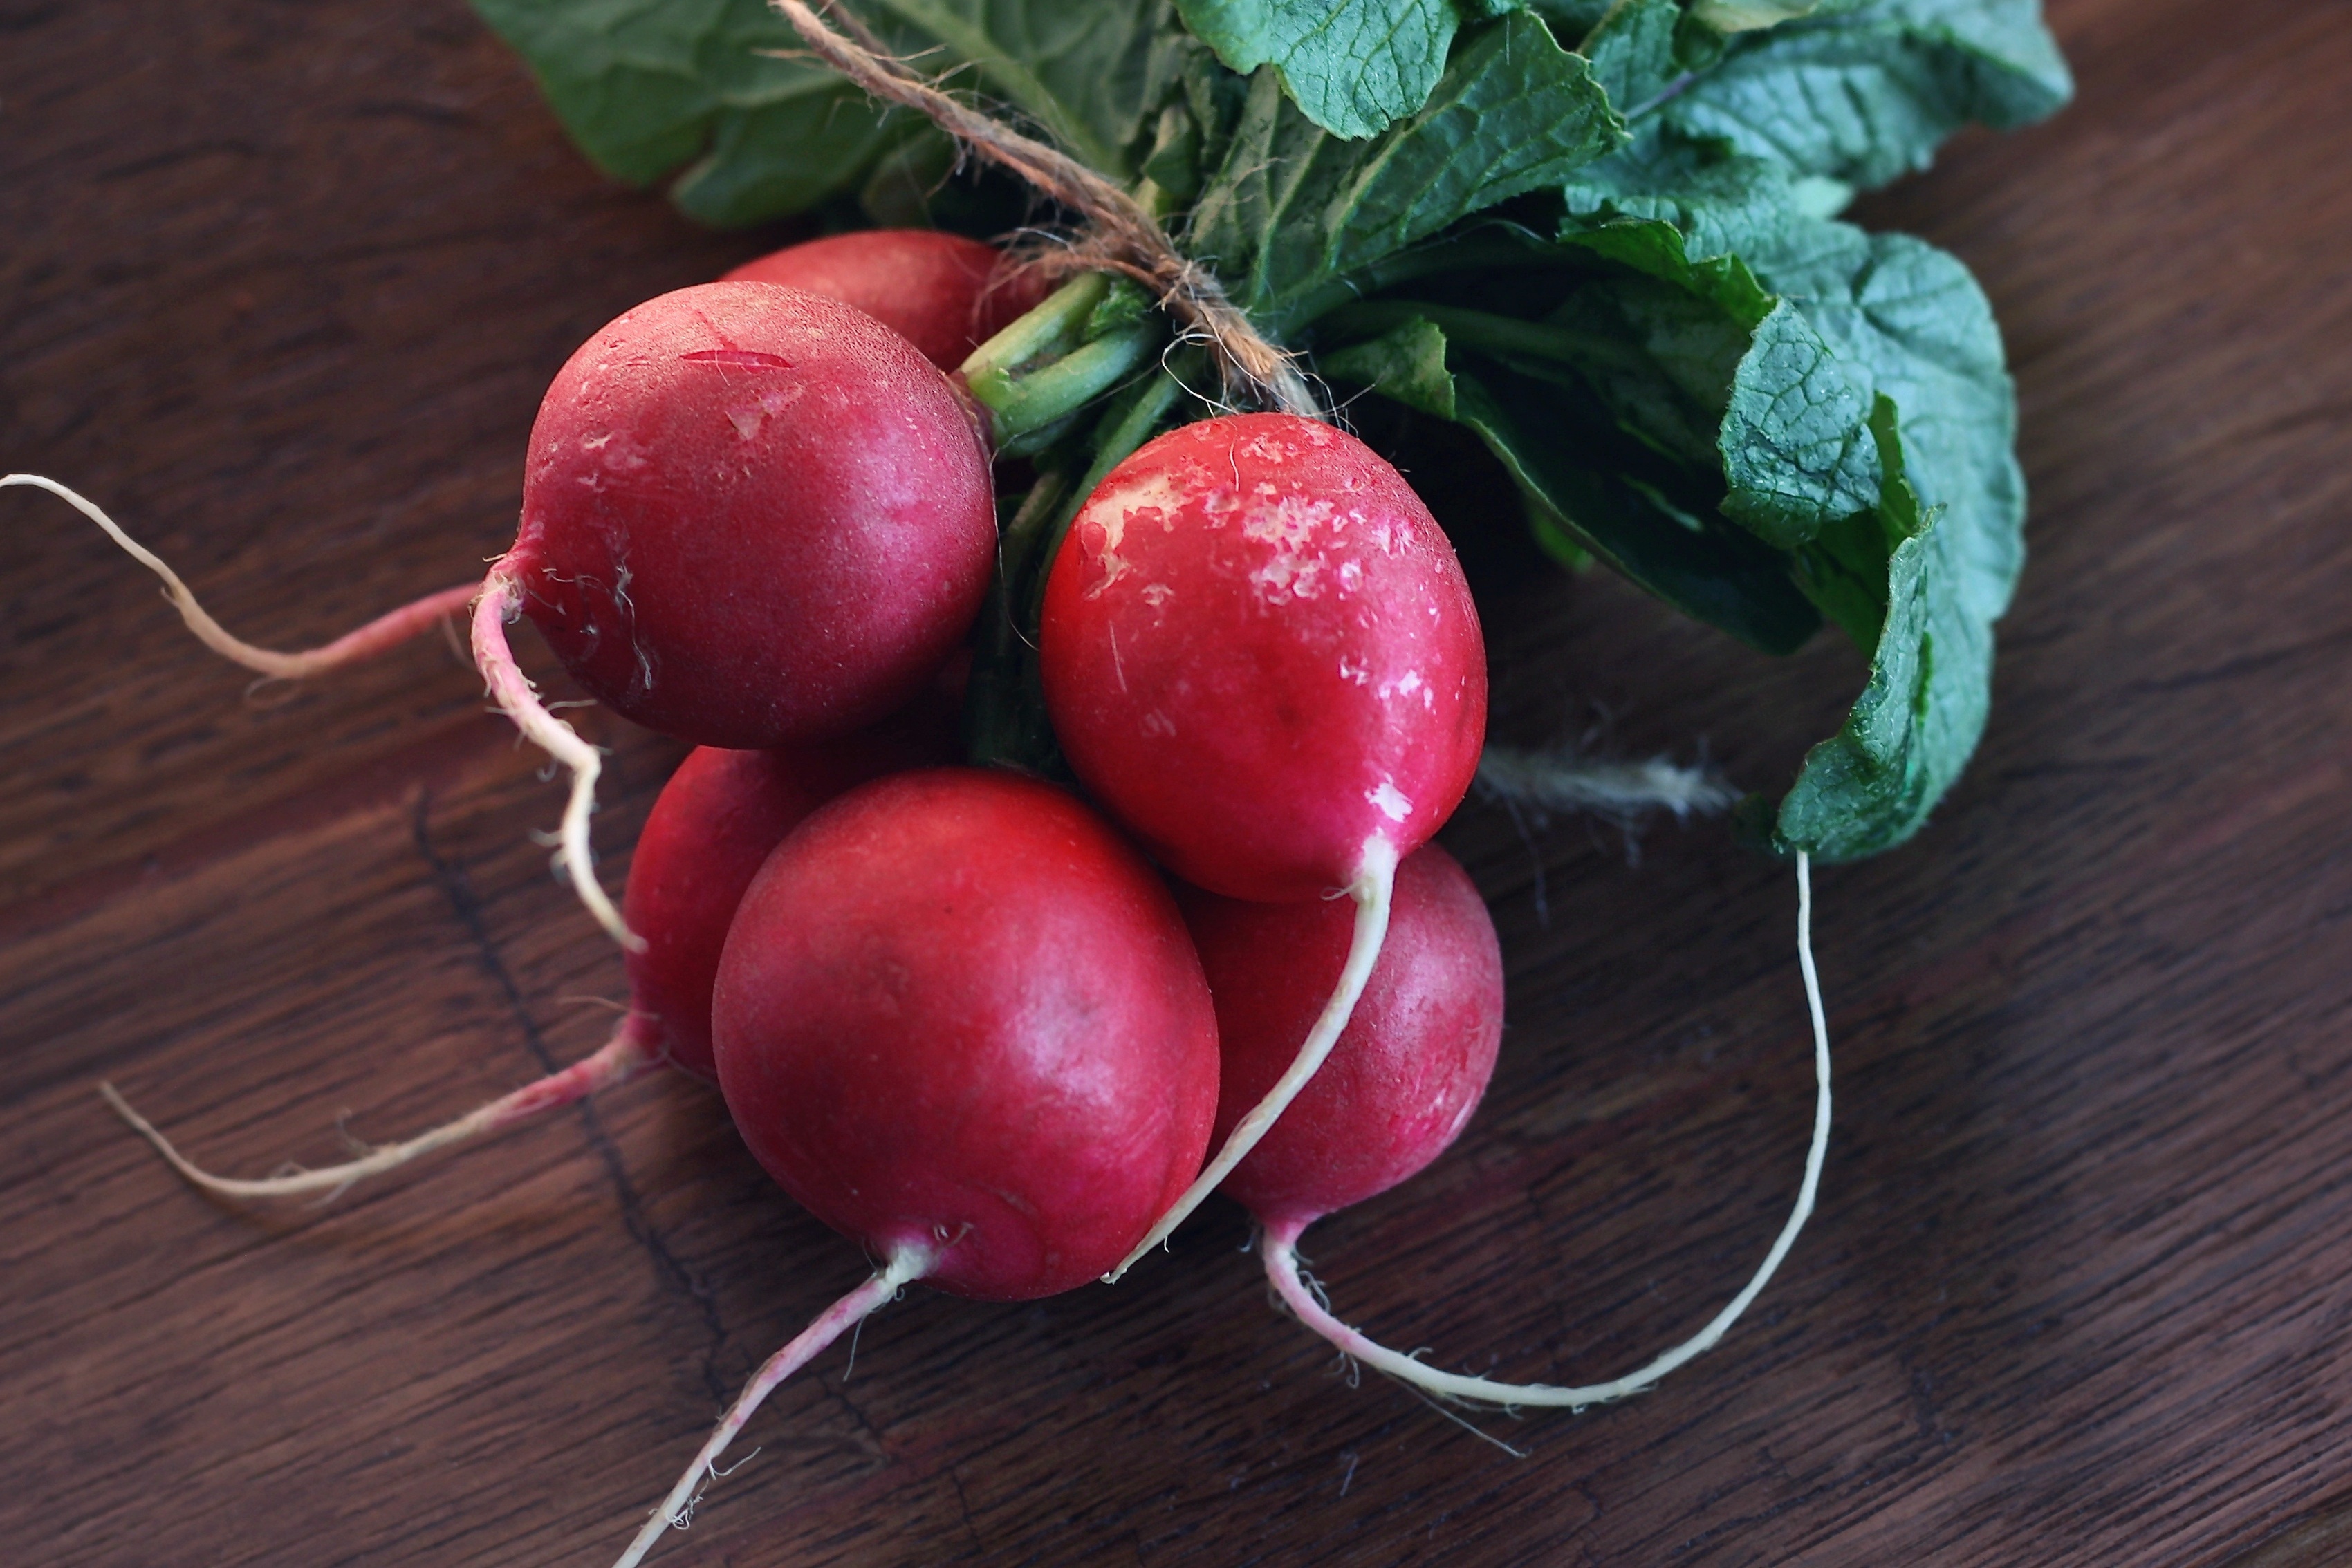
plant, summer, food, green, red, harvest, ingredient, produce, vegetable, natural, fresh, kitchen, garden, healthy, radish, vitamin, nutrition, wooden, tasty, vegetarian, raw, diet, organic, radishes